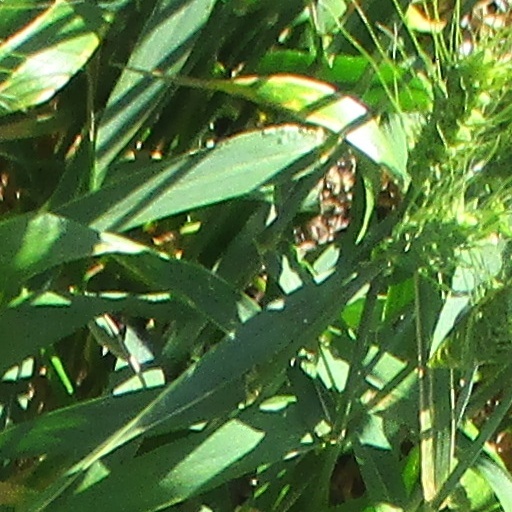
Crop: wheat